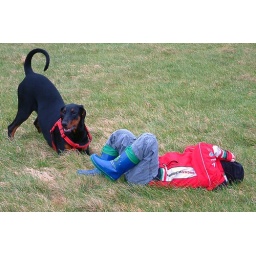
im glad there had been no cattle in the field